Hermann Graf

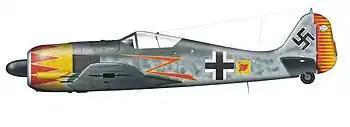
A fighter aircraft, shown in profile, viewed from the left. The aircraft is grey, with a yellow and red nose and a yellow and red rudder at the rear. Decorations include a stylized yellow and red lightning bolt, black-and-white crosses on the body and on the wing, and a black swastika on the tail.

In response to political humiliation caused by de Havilland Mosquito bombing raids into Germany, Hermann Göring ordered the formation of special high-altitude Luftwaffe units ("Jagdgeschwader" 25, commanded by Ihlefeld and "Jagdgeschwader" 50, under Graf) to combat these attacks. In mid-March, Graf was ordered to Berchtesgarden, Hitler's alpine retreat, where he received his instructions from Göring personally. Graf was permitted to choose his personnel. He transferred his old friends, Grislawski, Süss and Füllgrabe, from III./ JG 52, as well as a number of football players serving as administrators in his JGr Ost training unit.